Central nervous system tumor

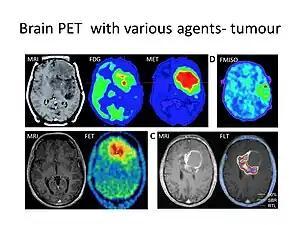
Examples of CNS tumors imaged using positron emission tomography (PET).

Magnetic resonance imaging uses strong magnetic fields, magnetic field gradients, and radio waves to generate images of the structure of the brain. In perfusion MRI a contrast agent, such as gadolinium compounds, may be used to study the structure of the blood vessels around the tumor that provide nutrients and remove waste. The contrast agent may be taken by mouth or injected into the patient before the scan.